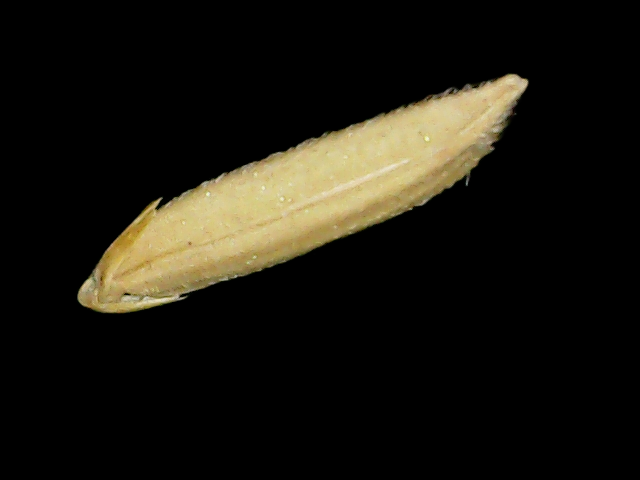
Rice variety: Binadhan19